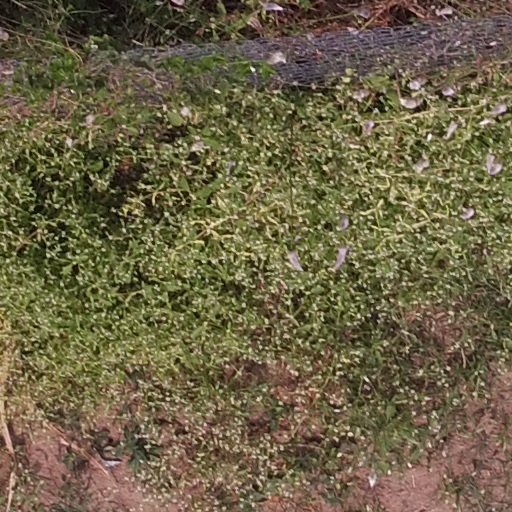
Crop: maize; corn